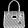
Label: Bag